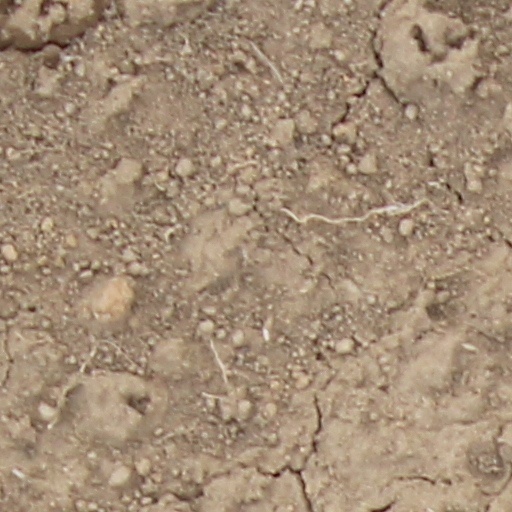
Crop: wheat